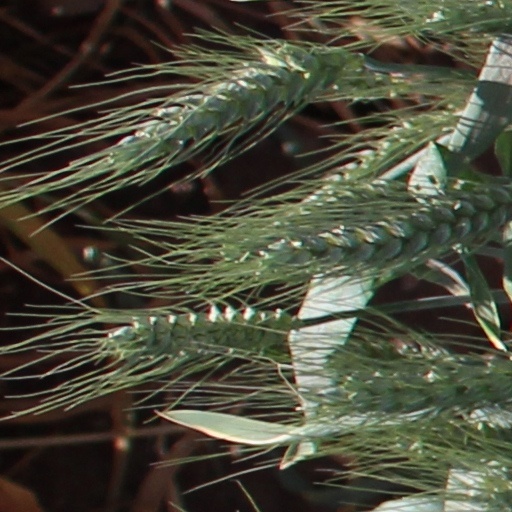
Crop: wheat